Sexual practices between women

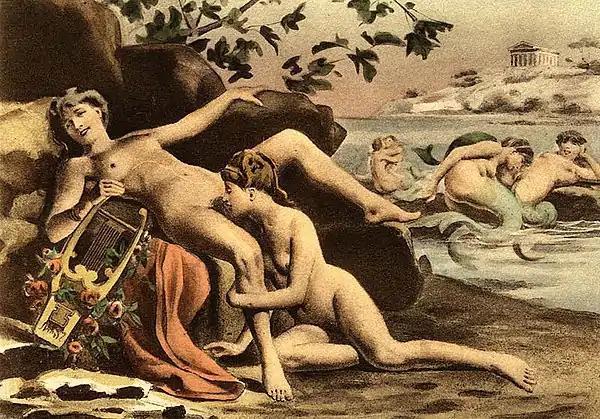
On Lesbos, Sappho partakes in cunnilingus (by Édouard-Henri Avril)

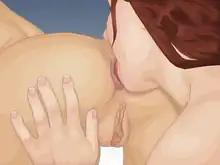
Woman performing anilingus on her partner

Stimulation of the clitoris or other parts of the vulva by using the lips and tongue (cunnilingus) is a commonly practiced form of oral sex between women. Using the tongue and lips to stimulate the anus (anilingus) is less often practiced.